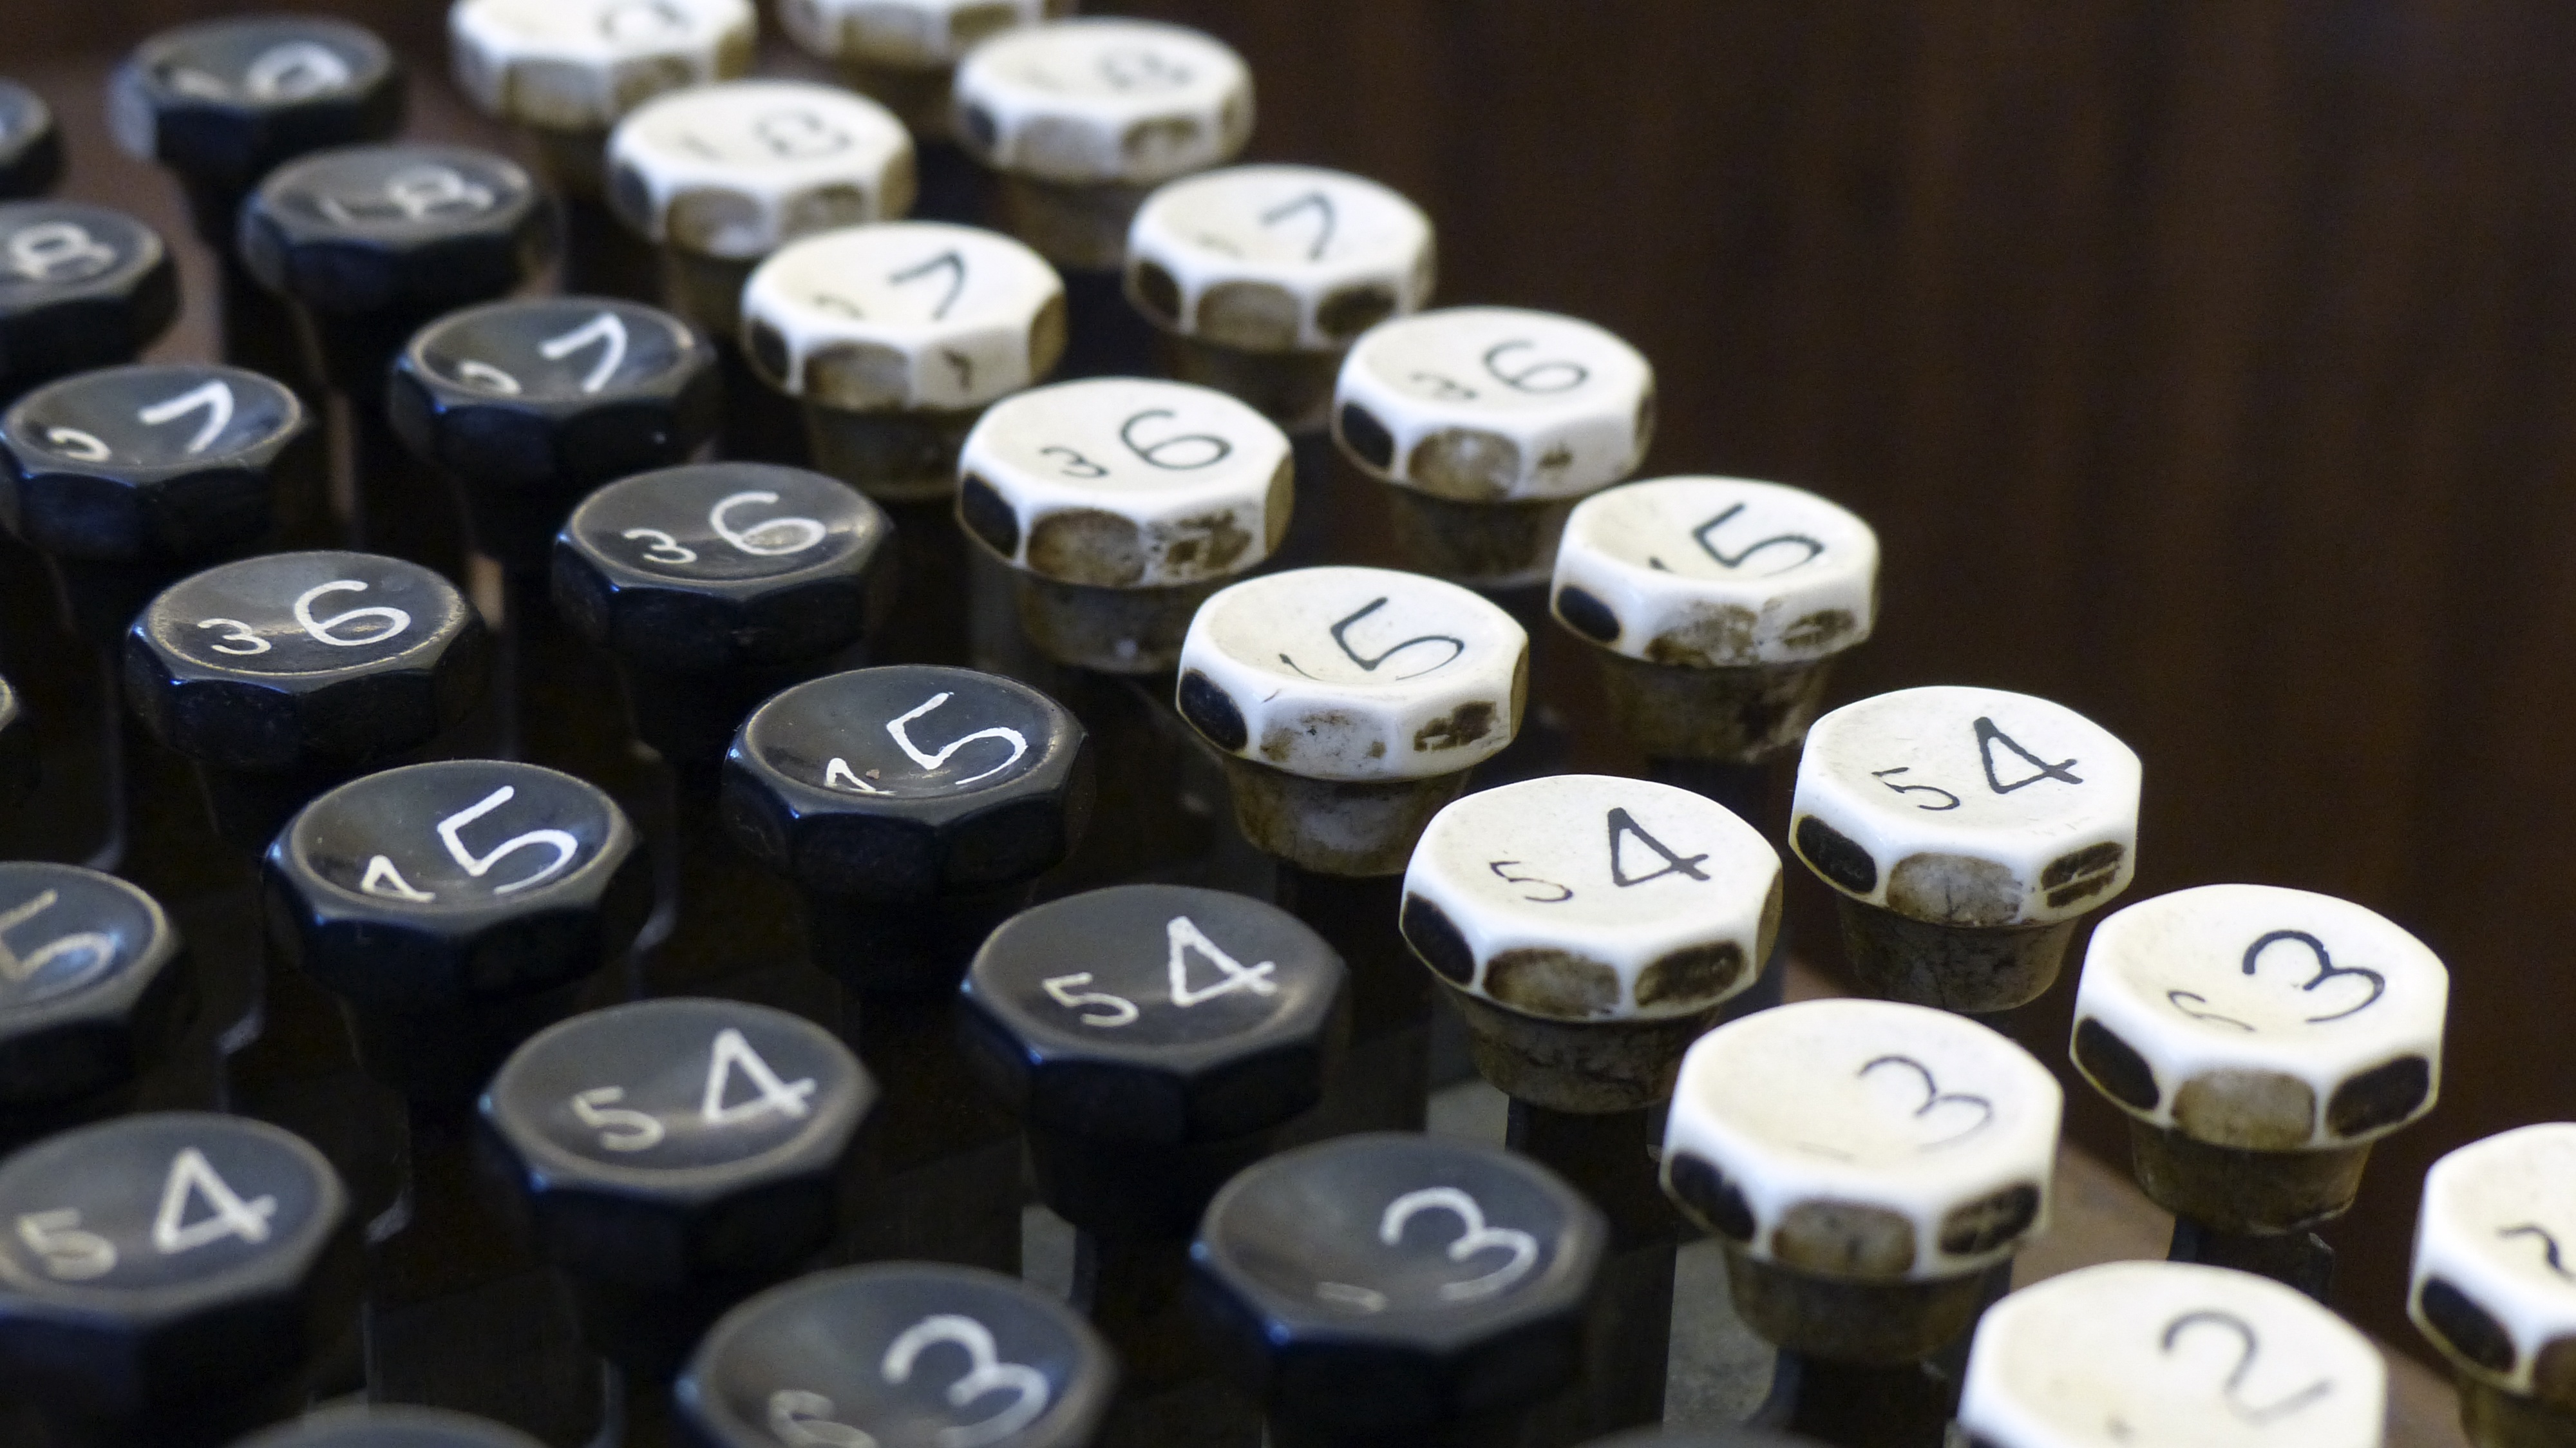
black and white, vintage, retro, number, old, machine, business, black, closeup, math, close up, cash, font, numbers, buttons, games, register, add, bookkeeping, indoor games and sports, adding, tally